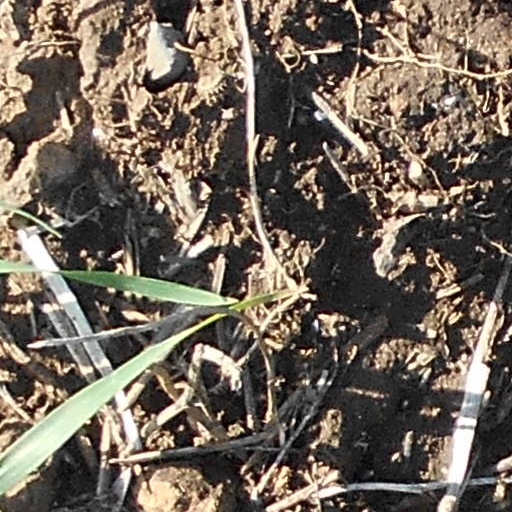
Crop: wheat